Sex Education (TV series)

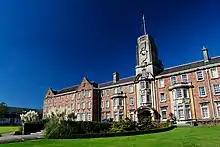
The former Caerleon campus of the University of South Wales in Caerleon, Newport

Filming for the first series took place at several locations in the Wye Valley in both Wales and England, including Llandogo, Tintern, Symonds Yat, Monmouth, and Redbrook. Filming was also progressed in Penarth, Vale of Glamorgan during 2018. The scenes set at Moordale Secondary School were filmed at the former Caerleon campus of the University of South Wales in Caerleon, Newport. Scenes set in the swimming pool were filmed at the Newport International Sports Village complex. Filming for the second series took place from May to September 2019, and included scenes filmed in the Forest of Dean.